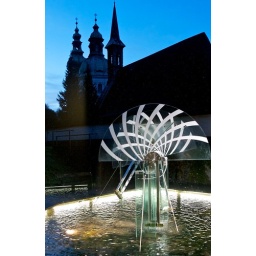
Funky water feature sculpture thing by the base of the funicular.